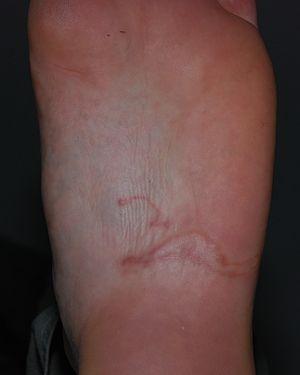
La larva migrans cutanée est une affection dermatologique due à la pénétration dans la peau de larves d'un parasite, l'ankylostome du chien ou du chat. Le larva migrans porte également les noms de larbish, creeping disease, dermatite vermineuse rampante, pseudomyiase rampante, ou ver chien. Cette affection est décelée essentiellement en zone tropicale : Amérique intertropicale, Afrique noire, Madagascar, Afrique du nord, sous-continent Indien, Sud-est Asiatique et Australie.